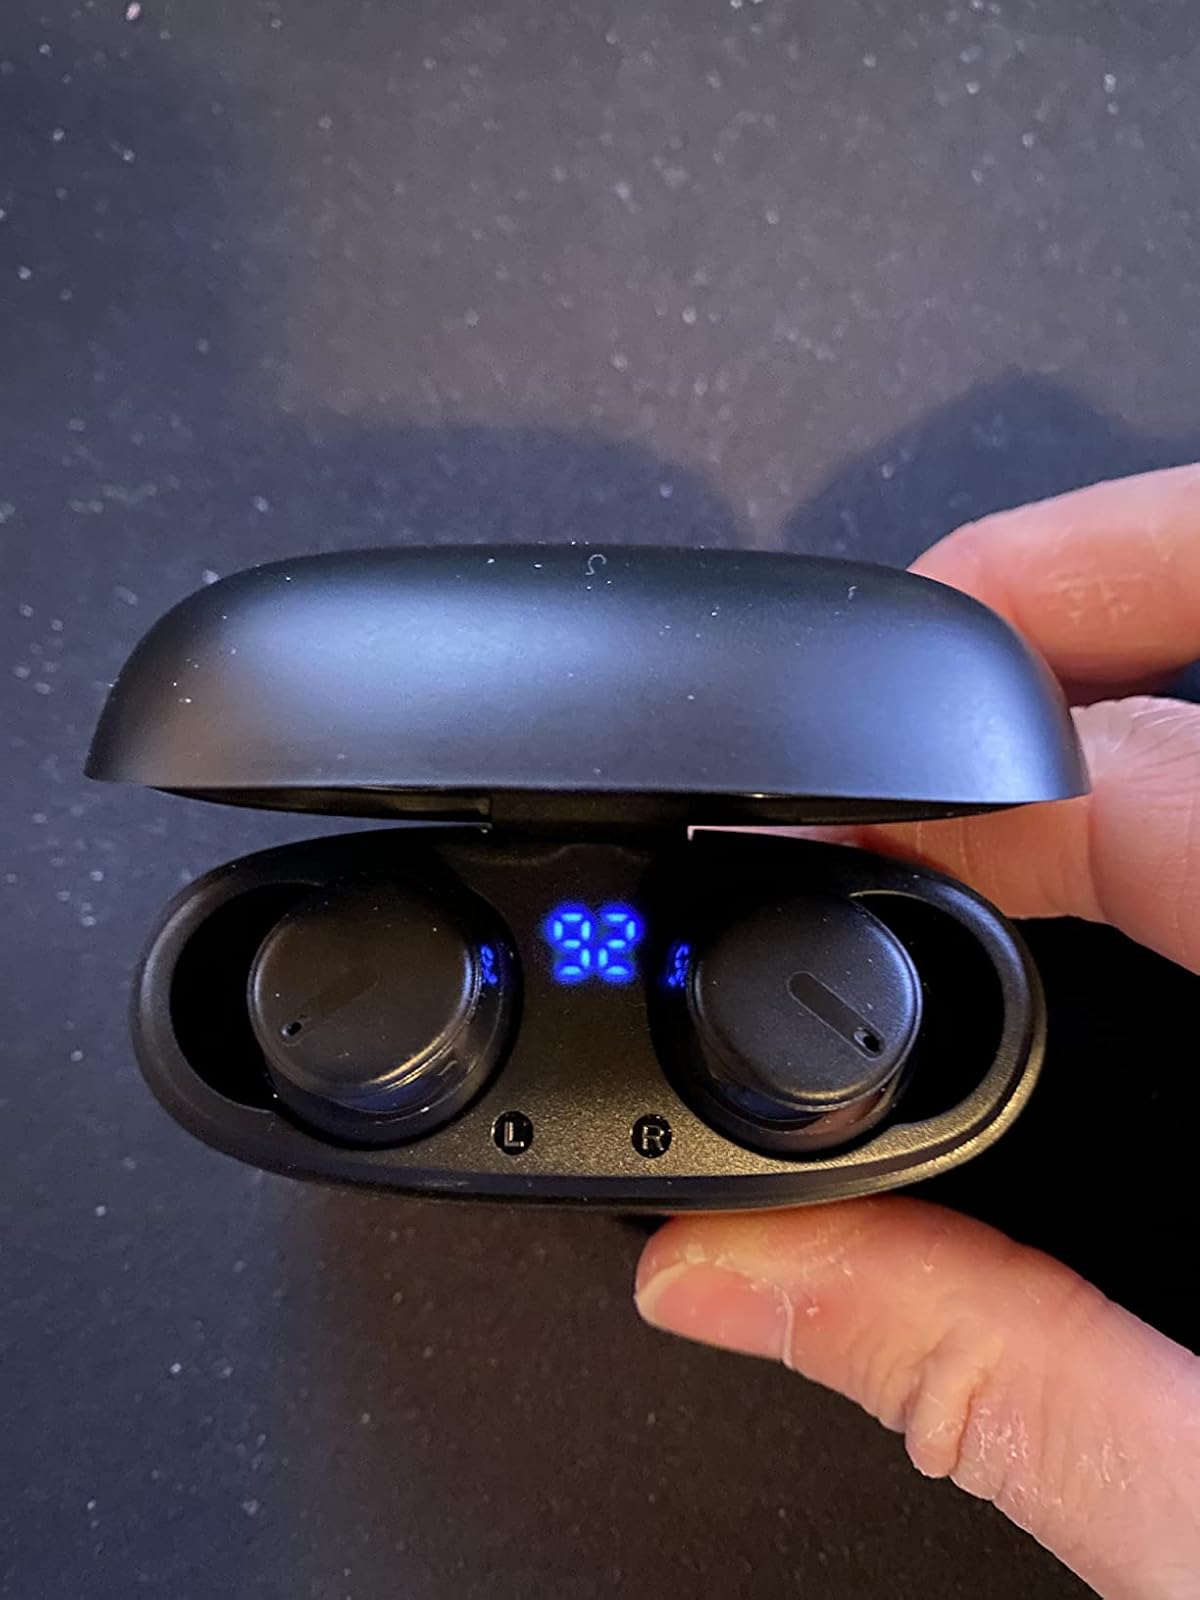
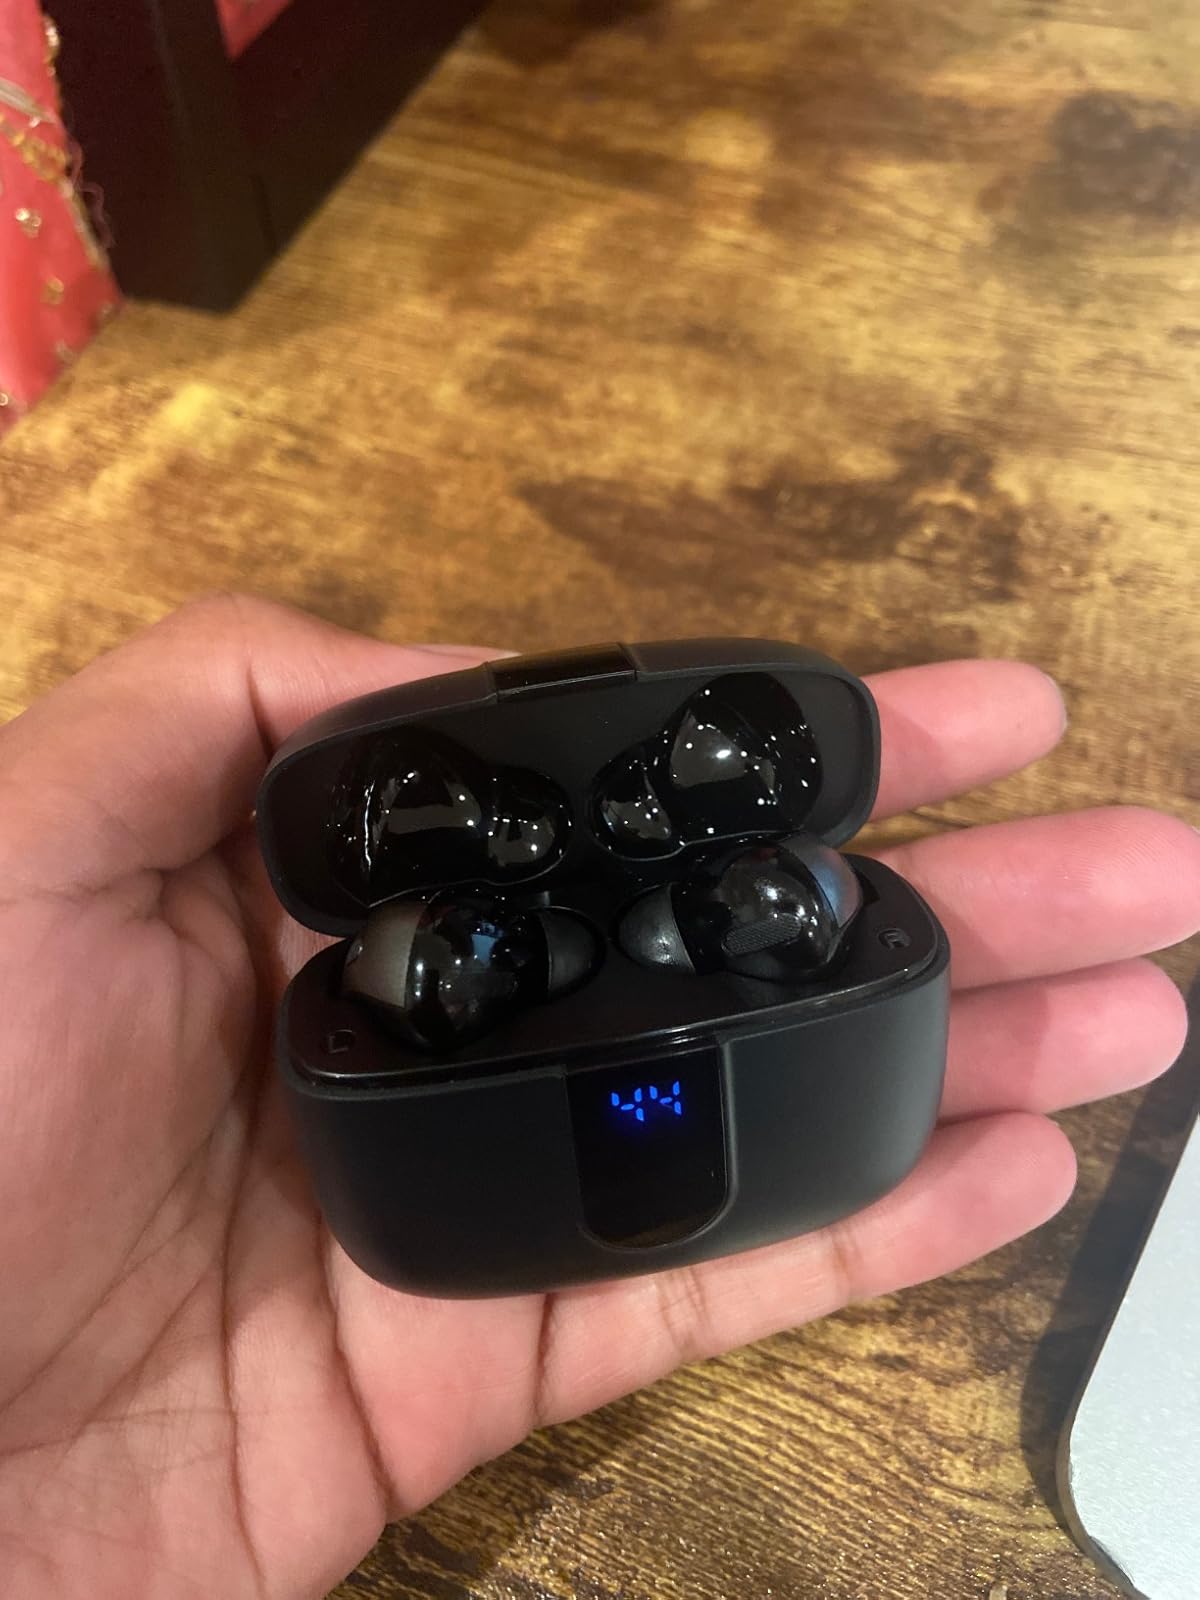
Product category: earbuds
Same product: no